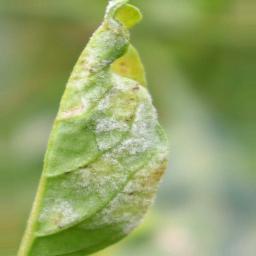
Label: powdery mildew